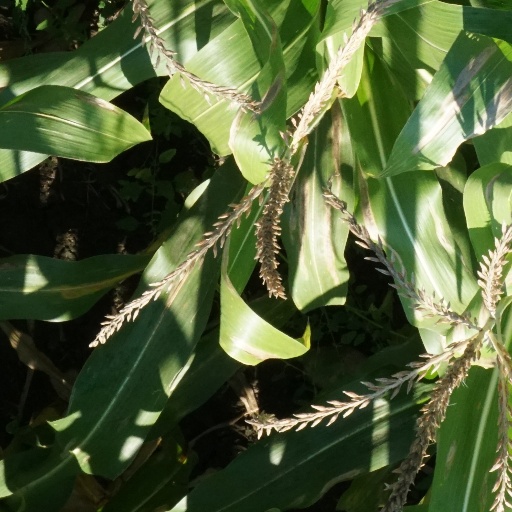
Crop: maize; corn